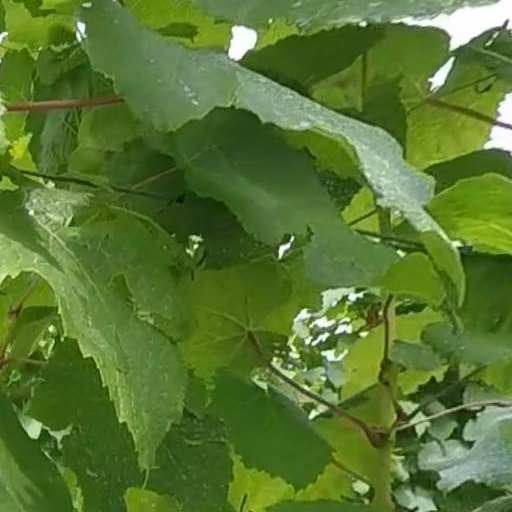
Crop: grape